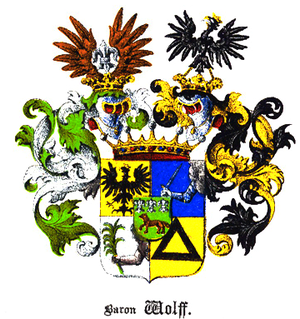
Alexandra von Wolff-Stomersee, née le 13 novembre 1894 à Nice et morte le 22 juin 1982 à Palerme, est une psychanalyste italienne, épouse de l'écrivain Giuseppe Tomasi di Lampedusa.